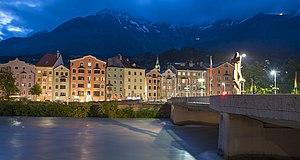
Il existe 398 villes de l'Union européenne de plus de 100 000 habitants. Les chiffres cités ne concernent que les villes sans les banlieues et ne correspondent pas à la population des agglomérations, aires ou régions urbaines. Les capitales sont en gras. Par ailleurs, il existe 59 aires urbaines de plus de 1 million d'habitants.